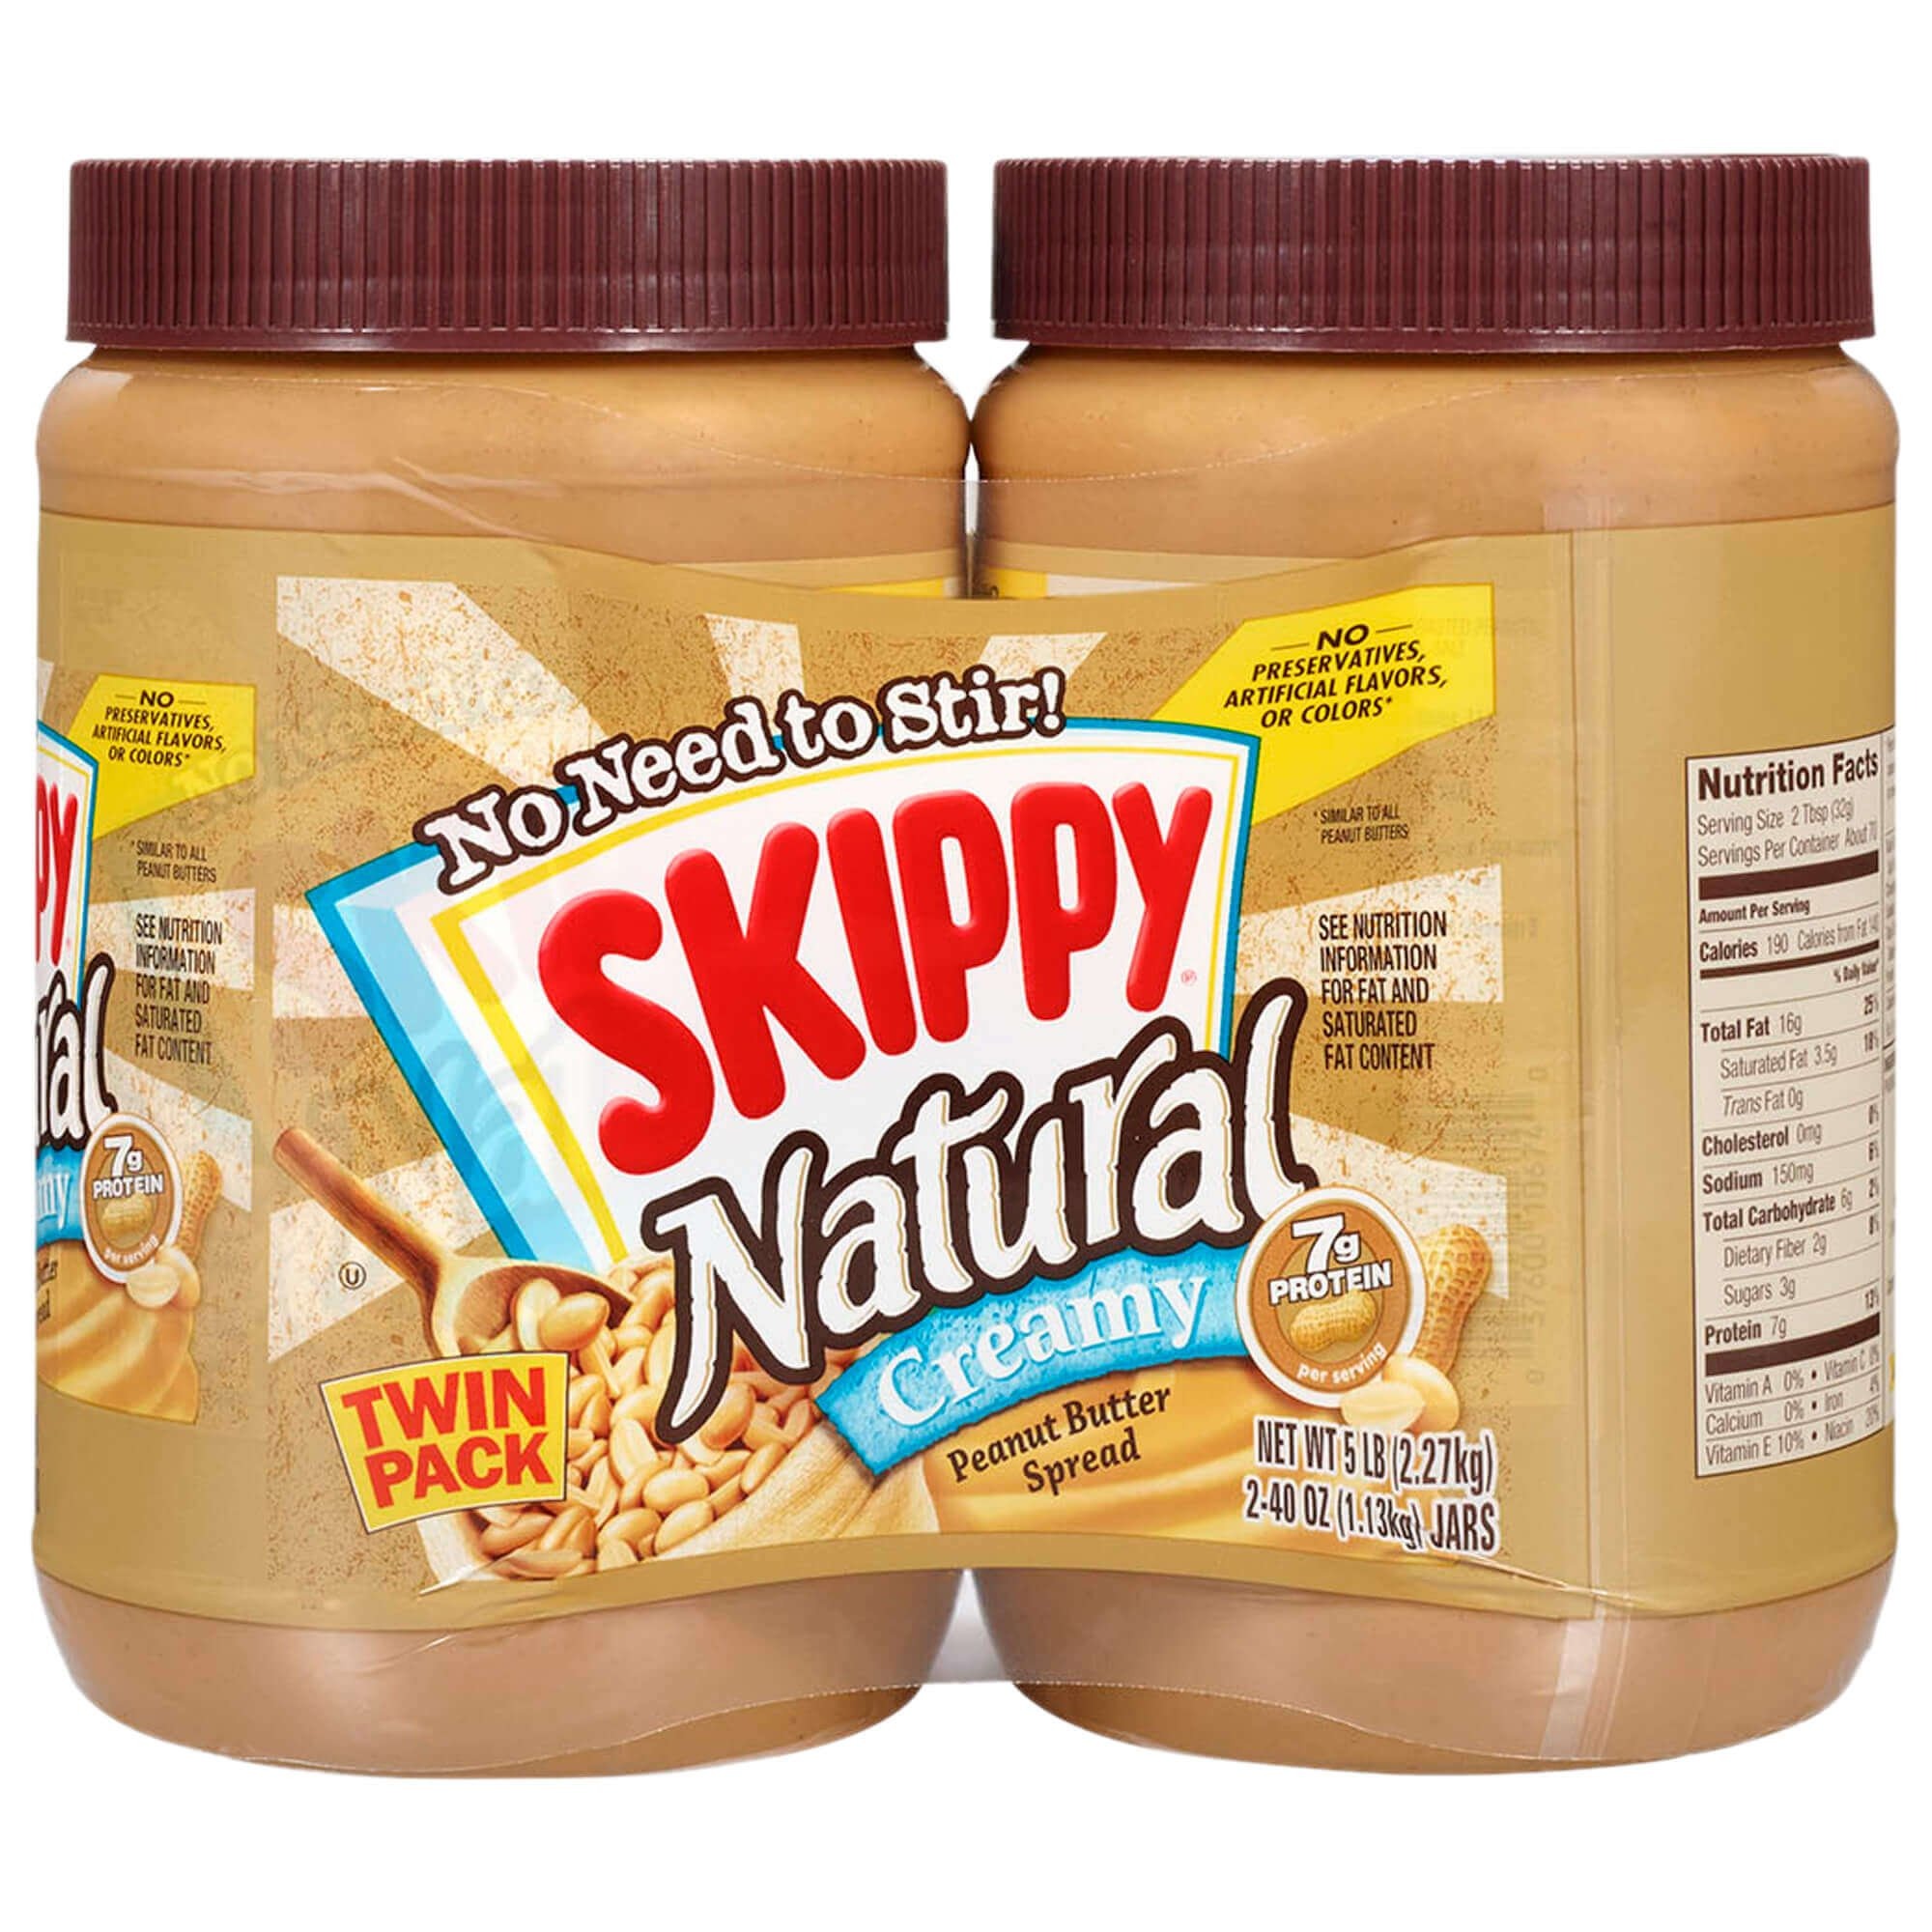
Item Name: SKIPPY Natural Creamy Peanut Butter Spread, 40 Ounce Twin Pack
Bullet Point 1: All natural peanut butter spread made with 4 simple ingredients
Bullet Point 2: Made with real roasted peanuts
Bullet Point 3: 0
Bullet Point 4: 0
Bullet Point 5: 0
Value: 80.0
Unit: Ounce

Price: 11.99